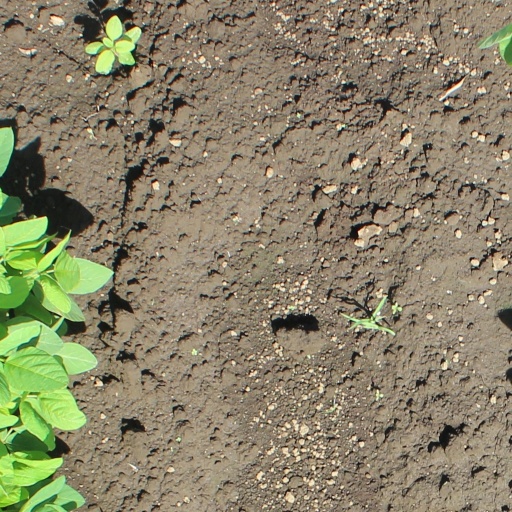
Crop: soybean